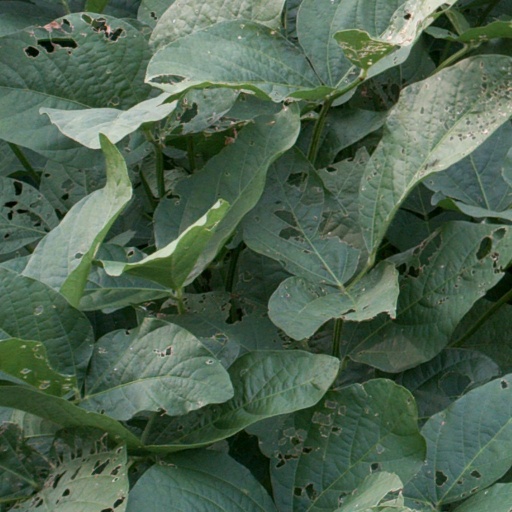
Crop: soybean